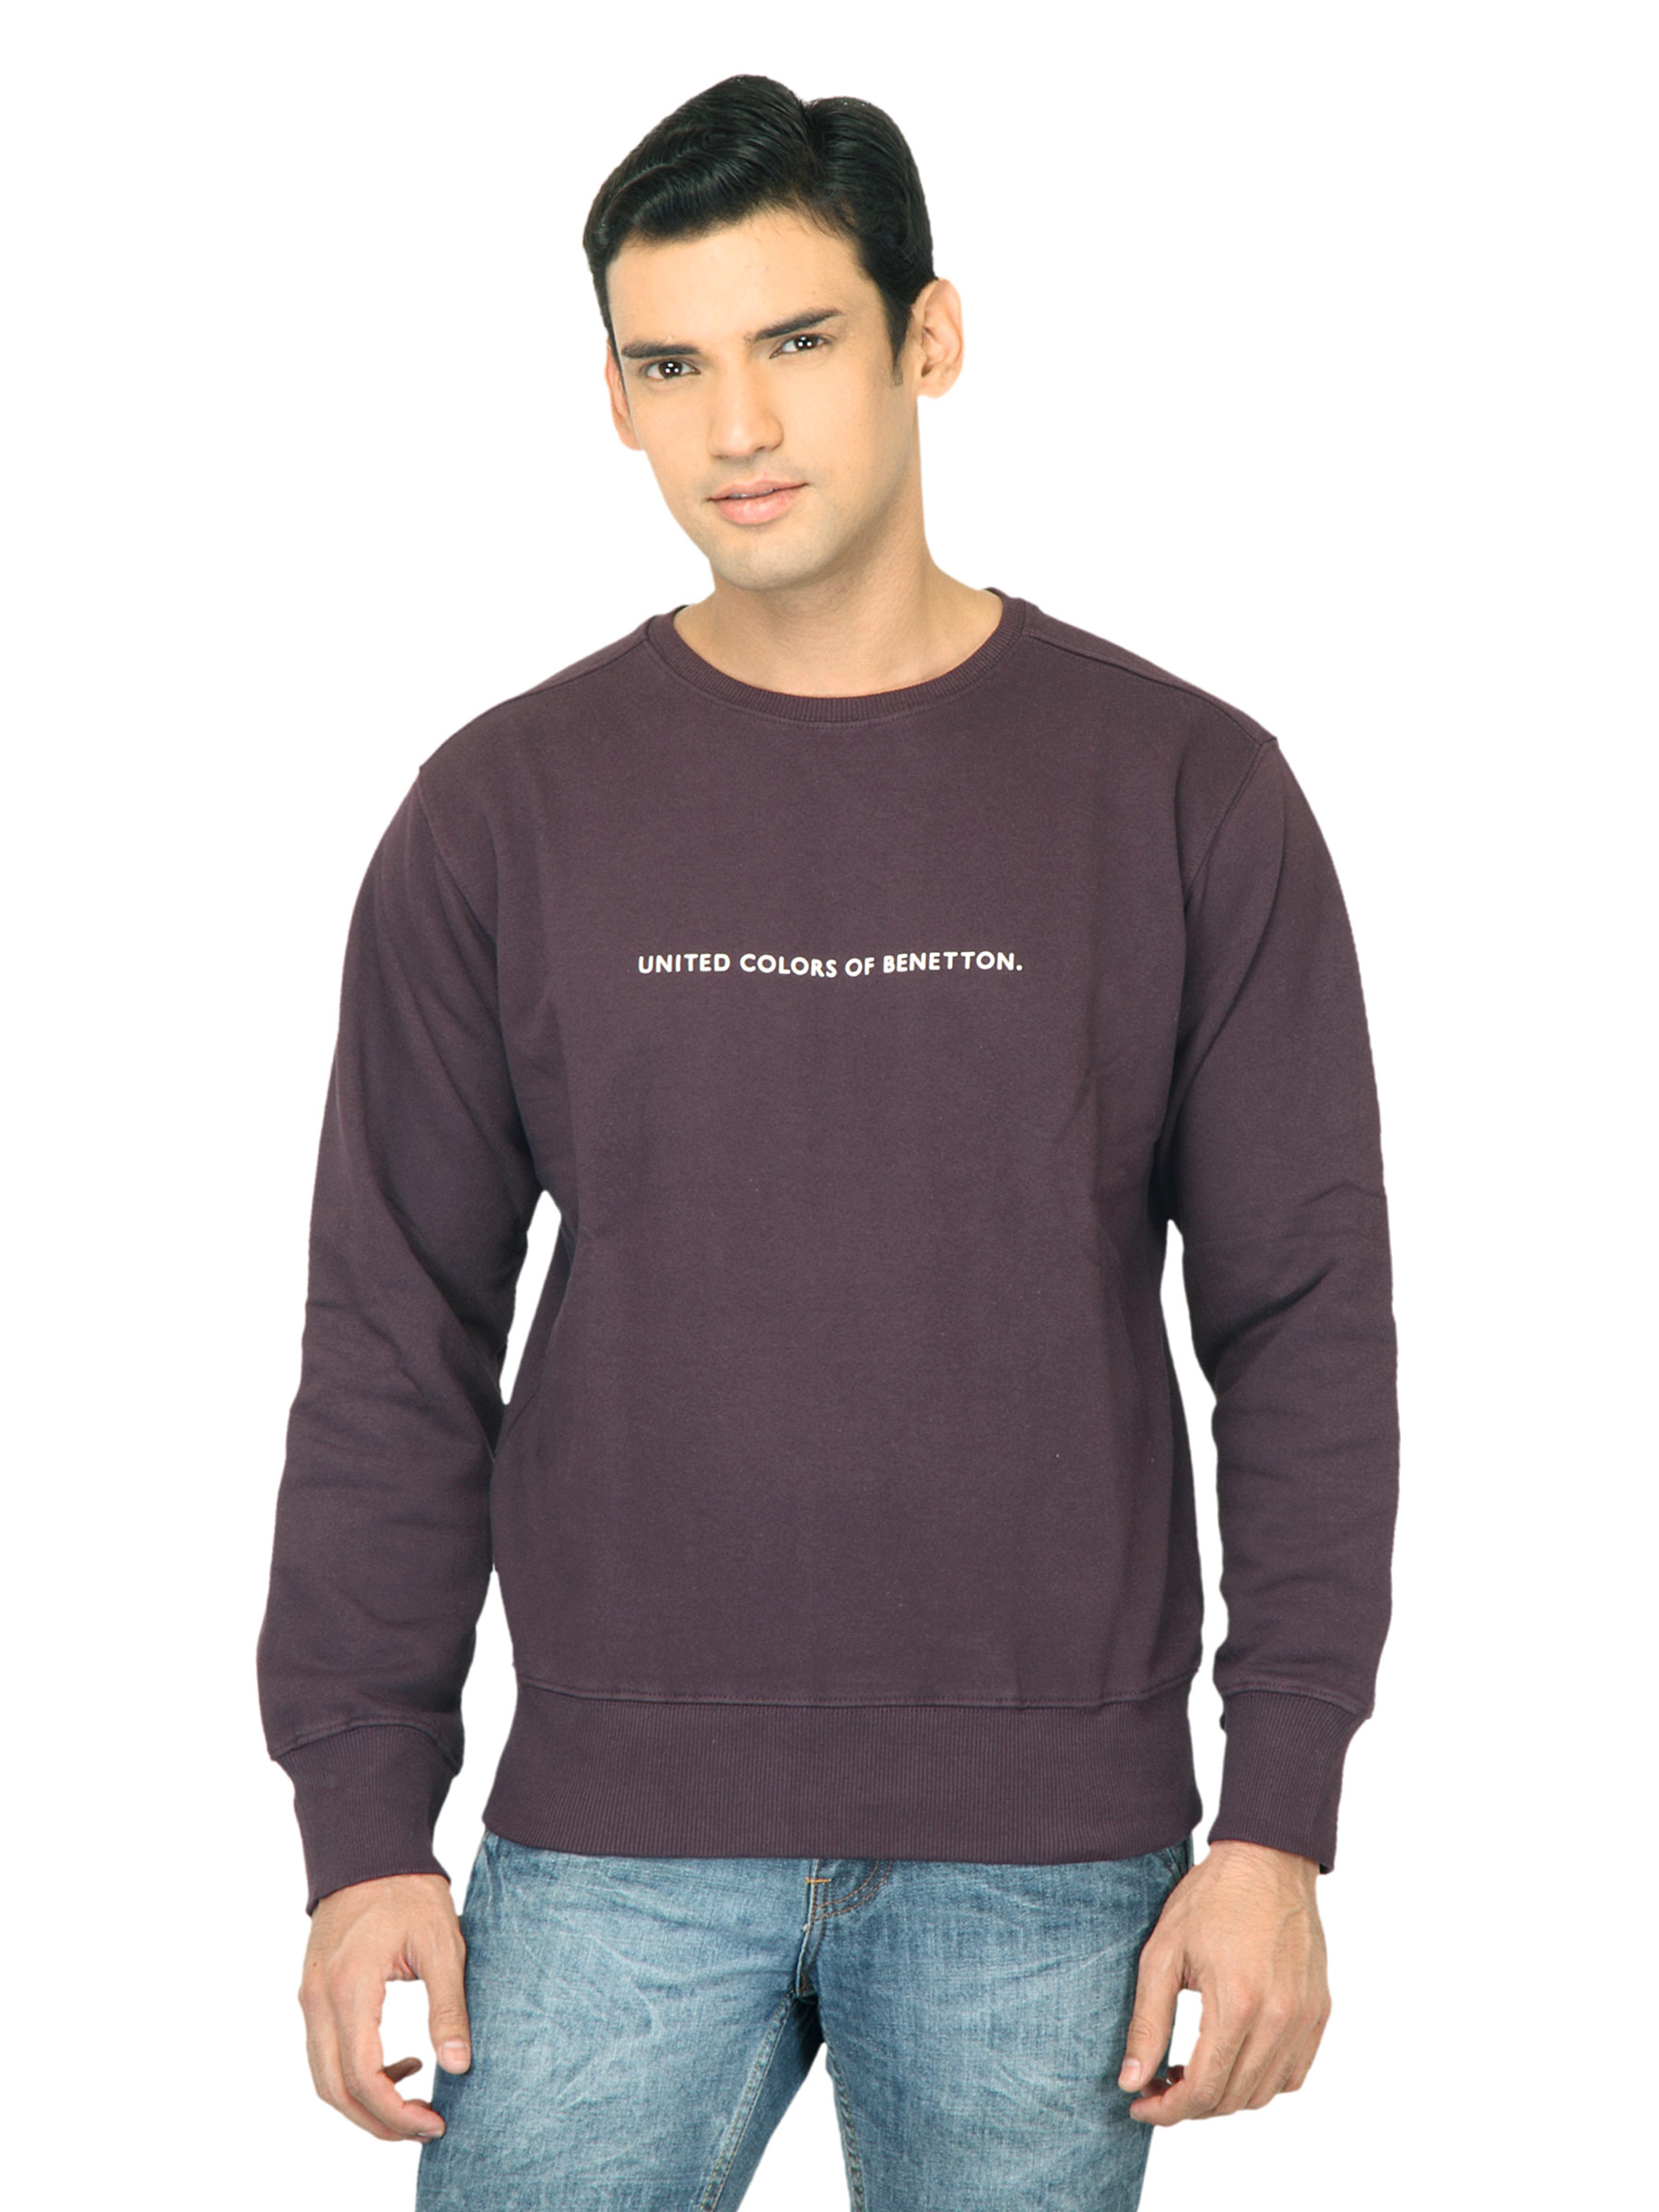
United Colors of Benetton Men Solid Purple Sweatshirt
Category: Apparel / Topwear / Sweatshirts
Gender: Men
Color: Purple
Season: Fall 2011
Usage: Casual